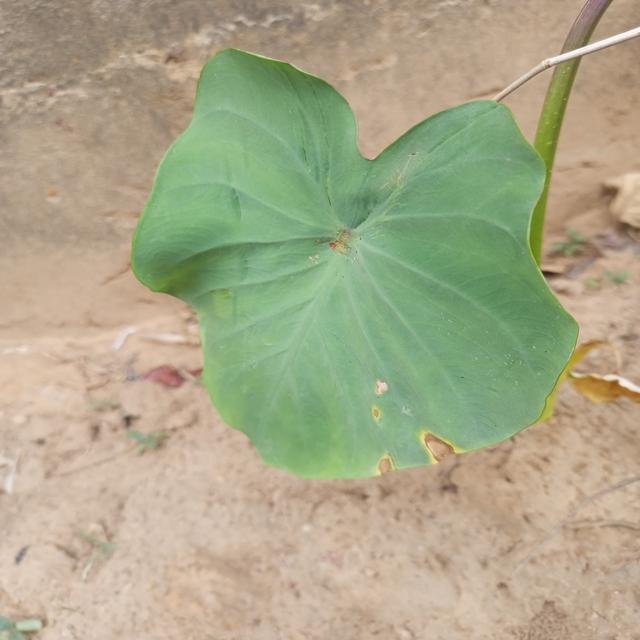
Label: Early_Blight